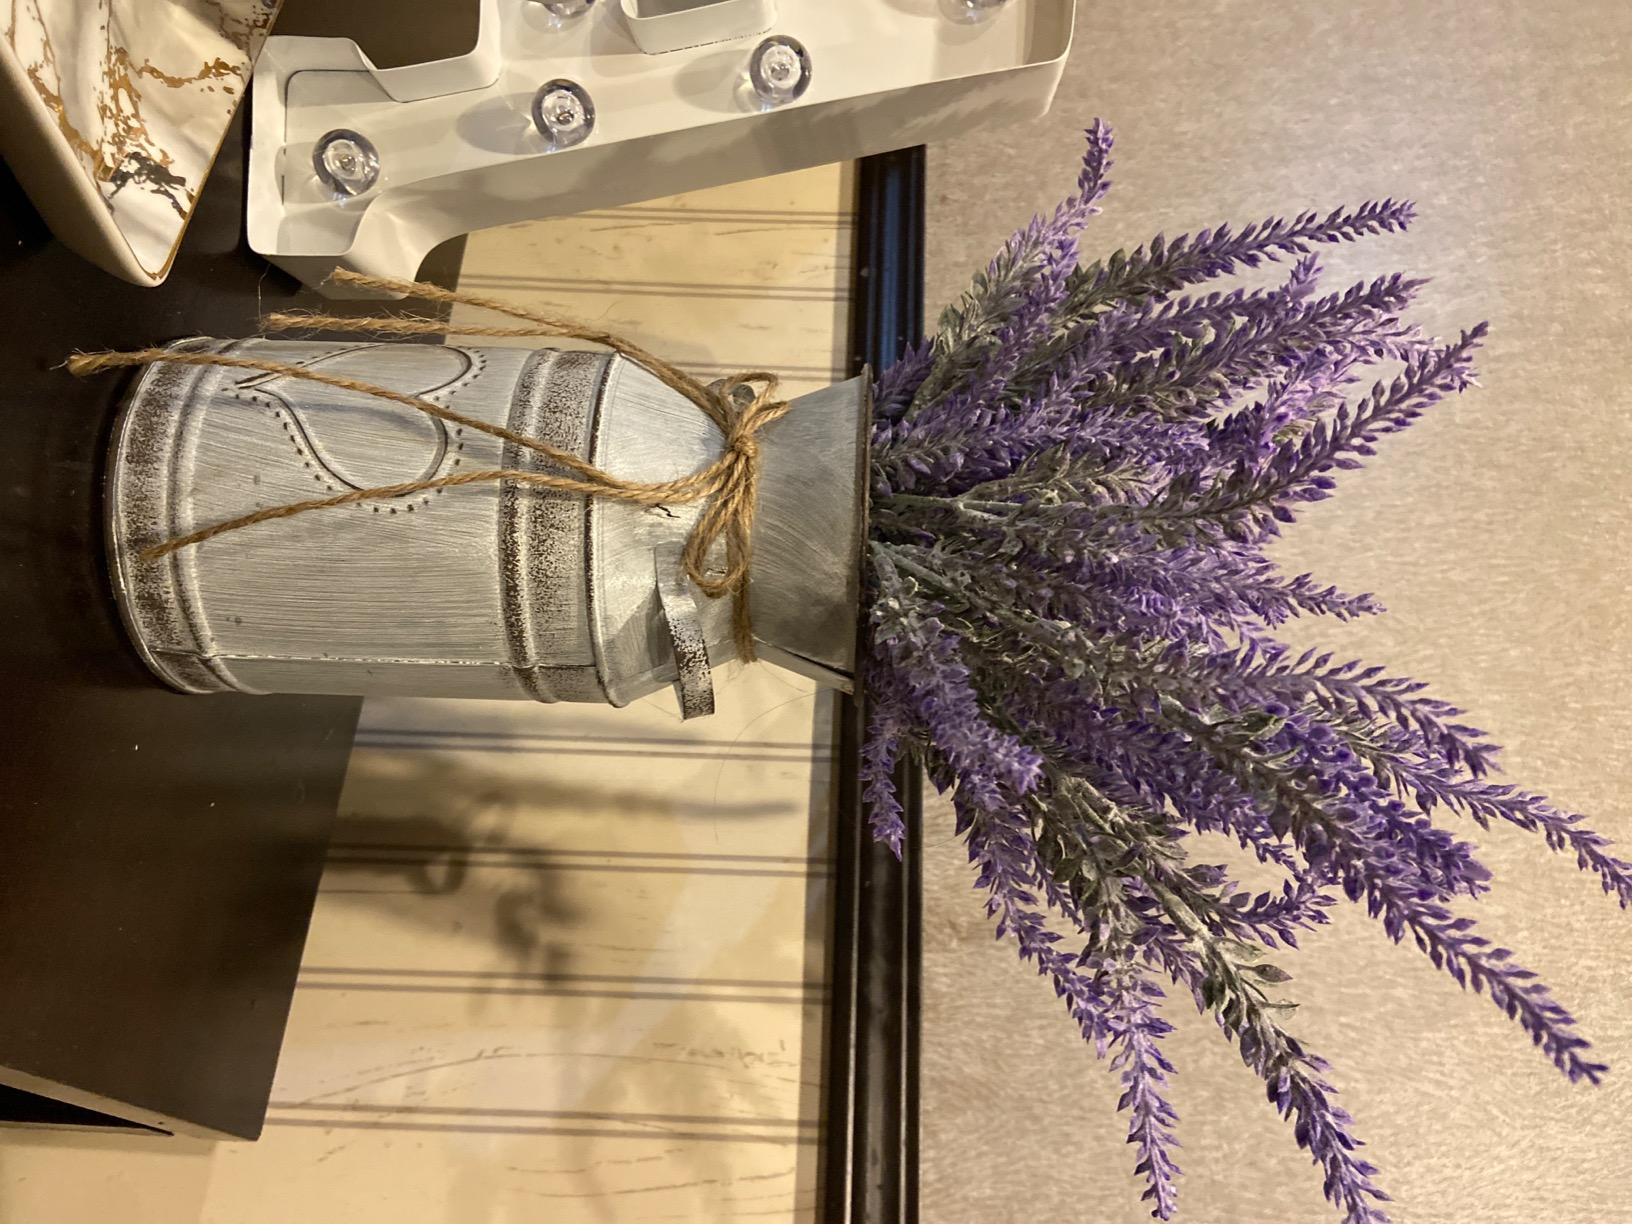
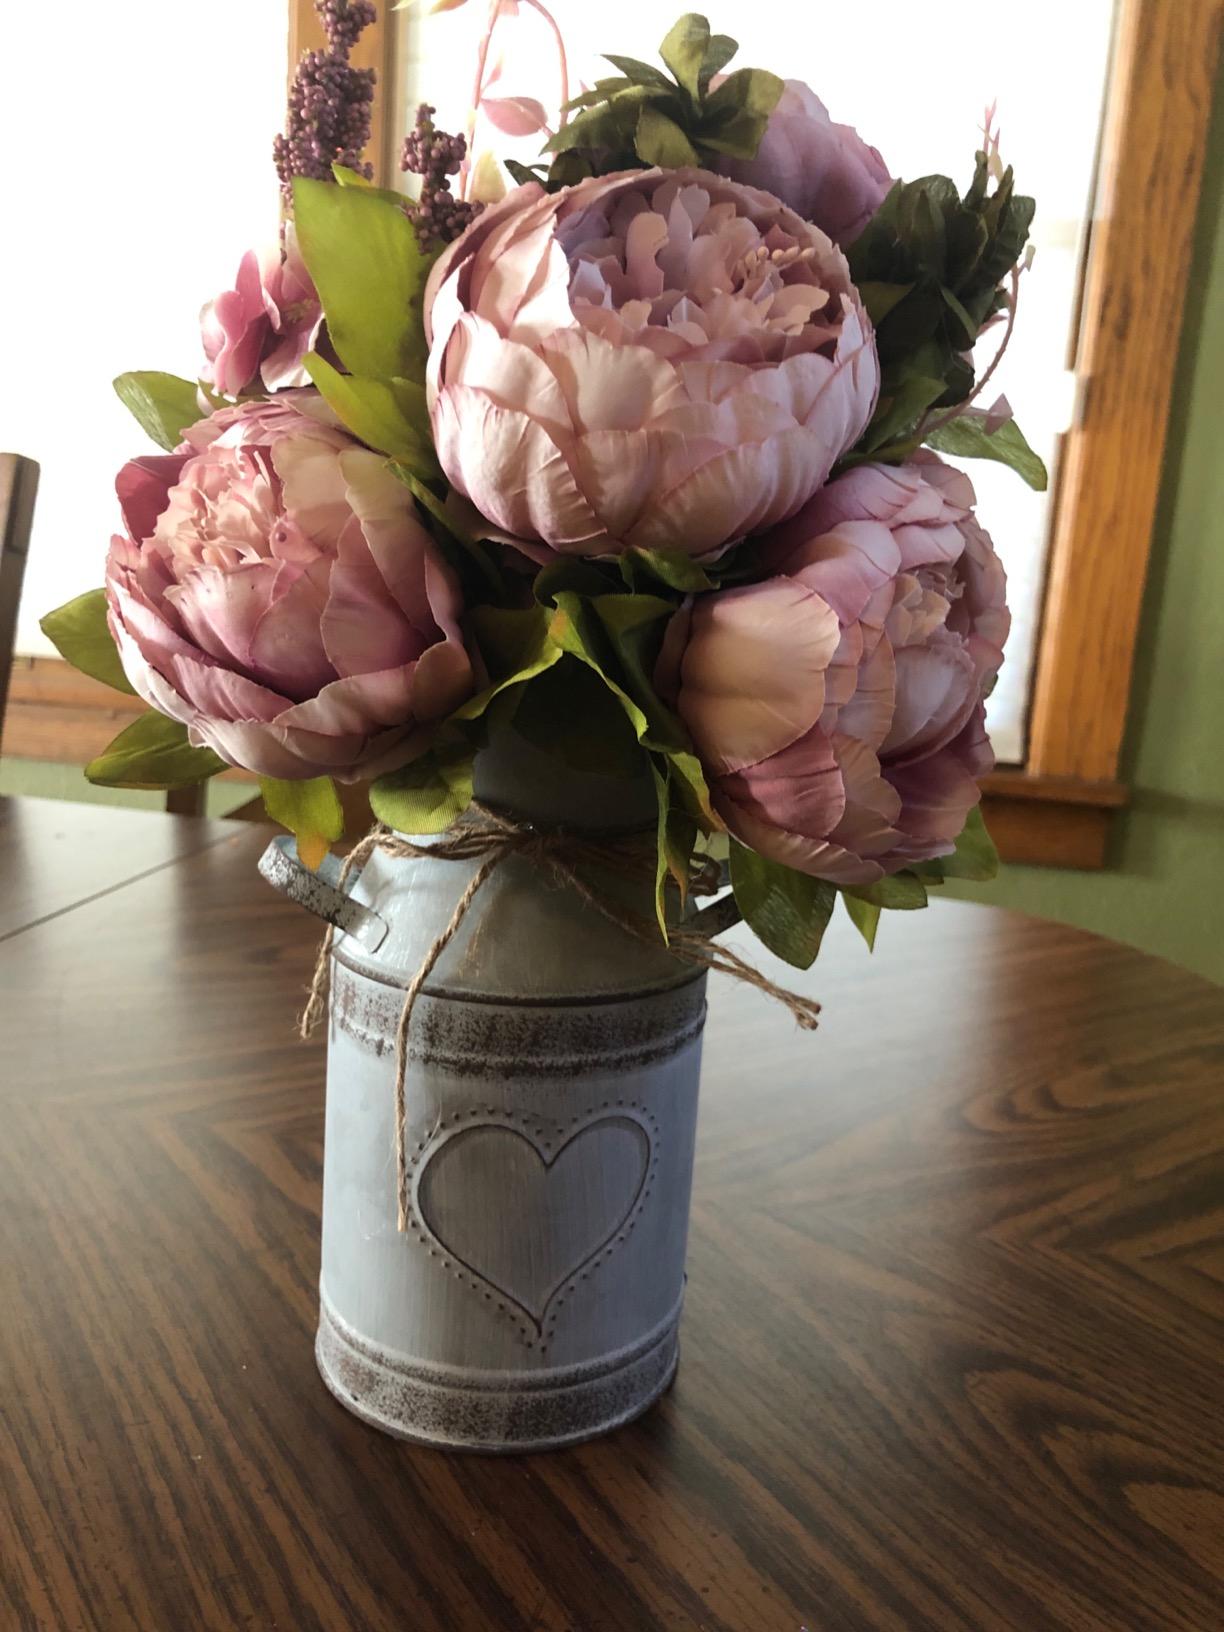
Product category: vase
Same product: yes